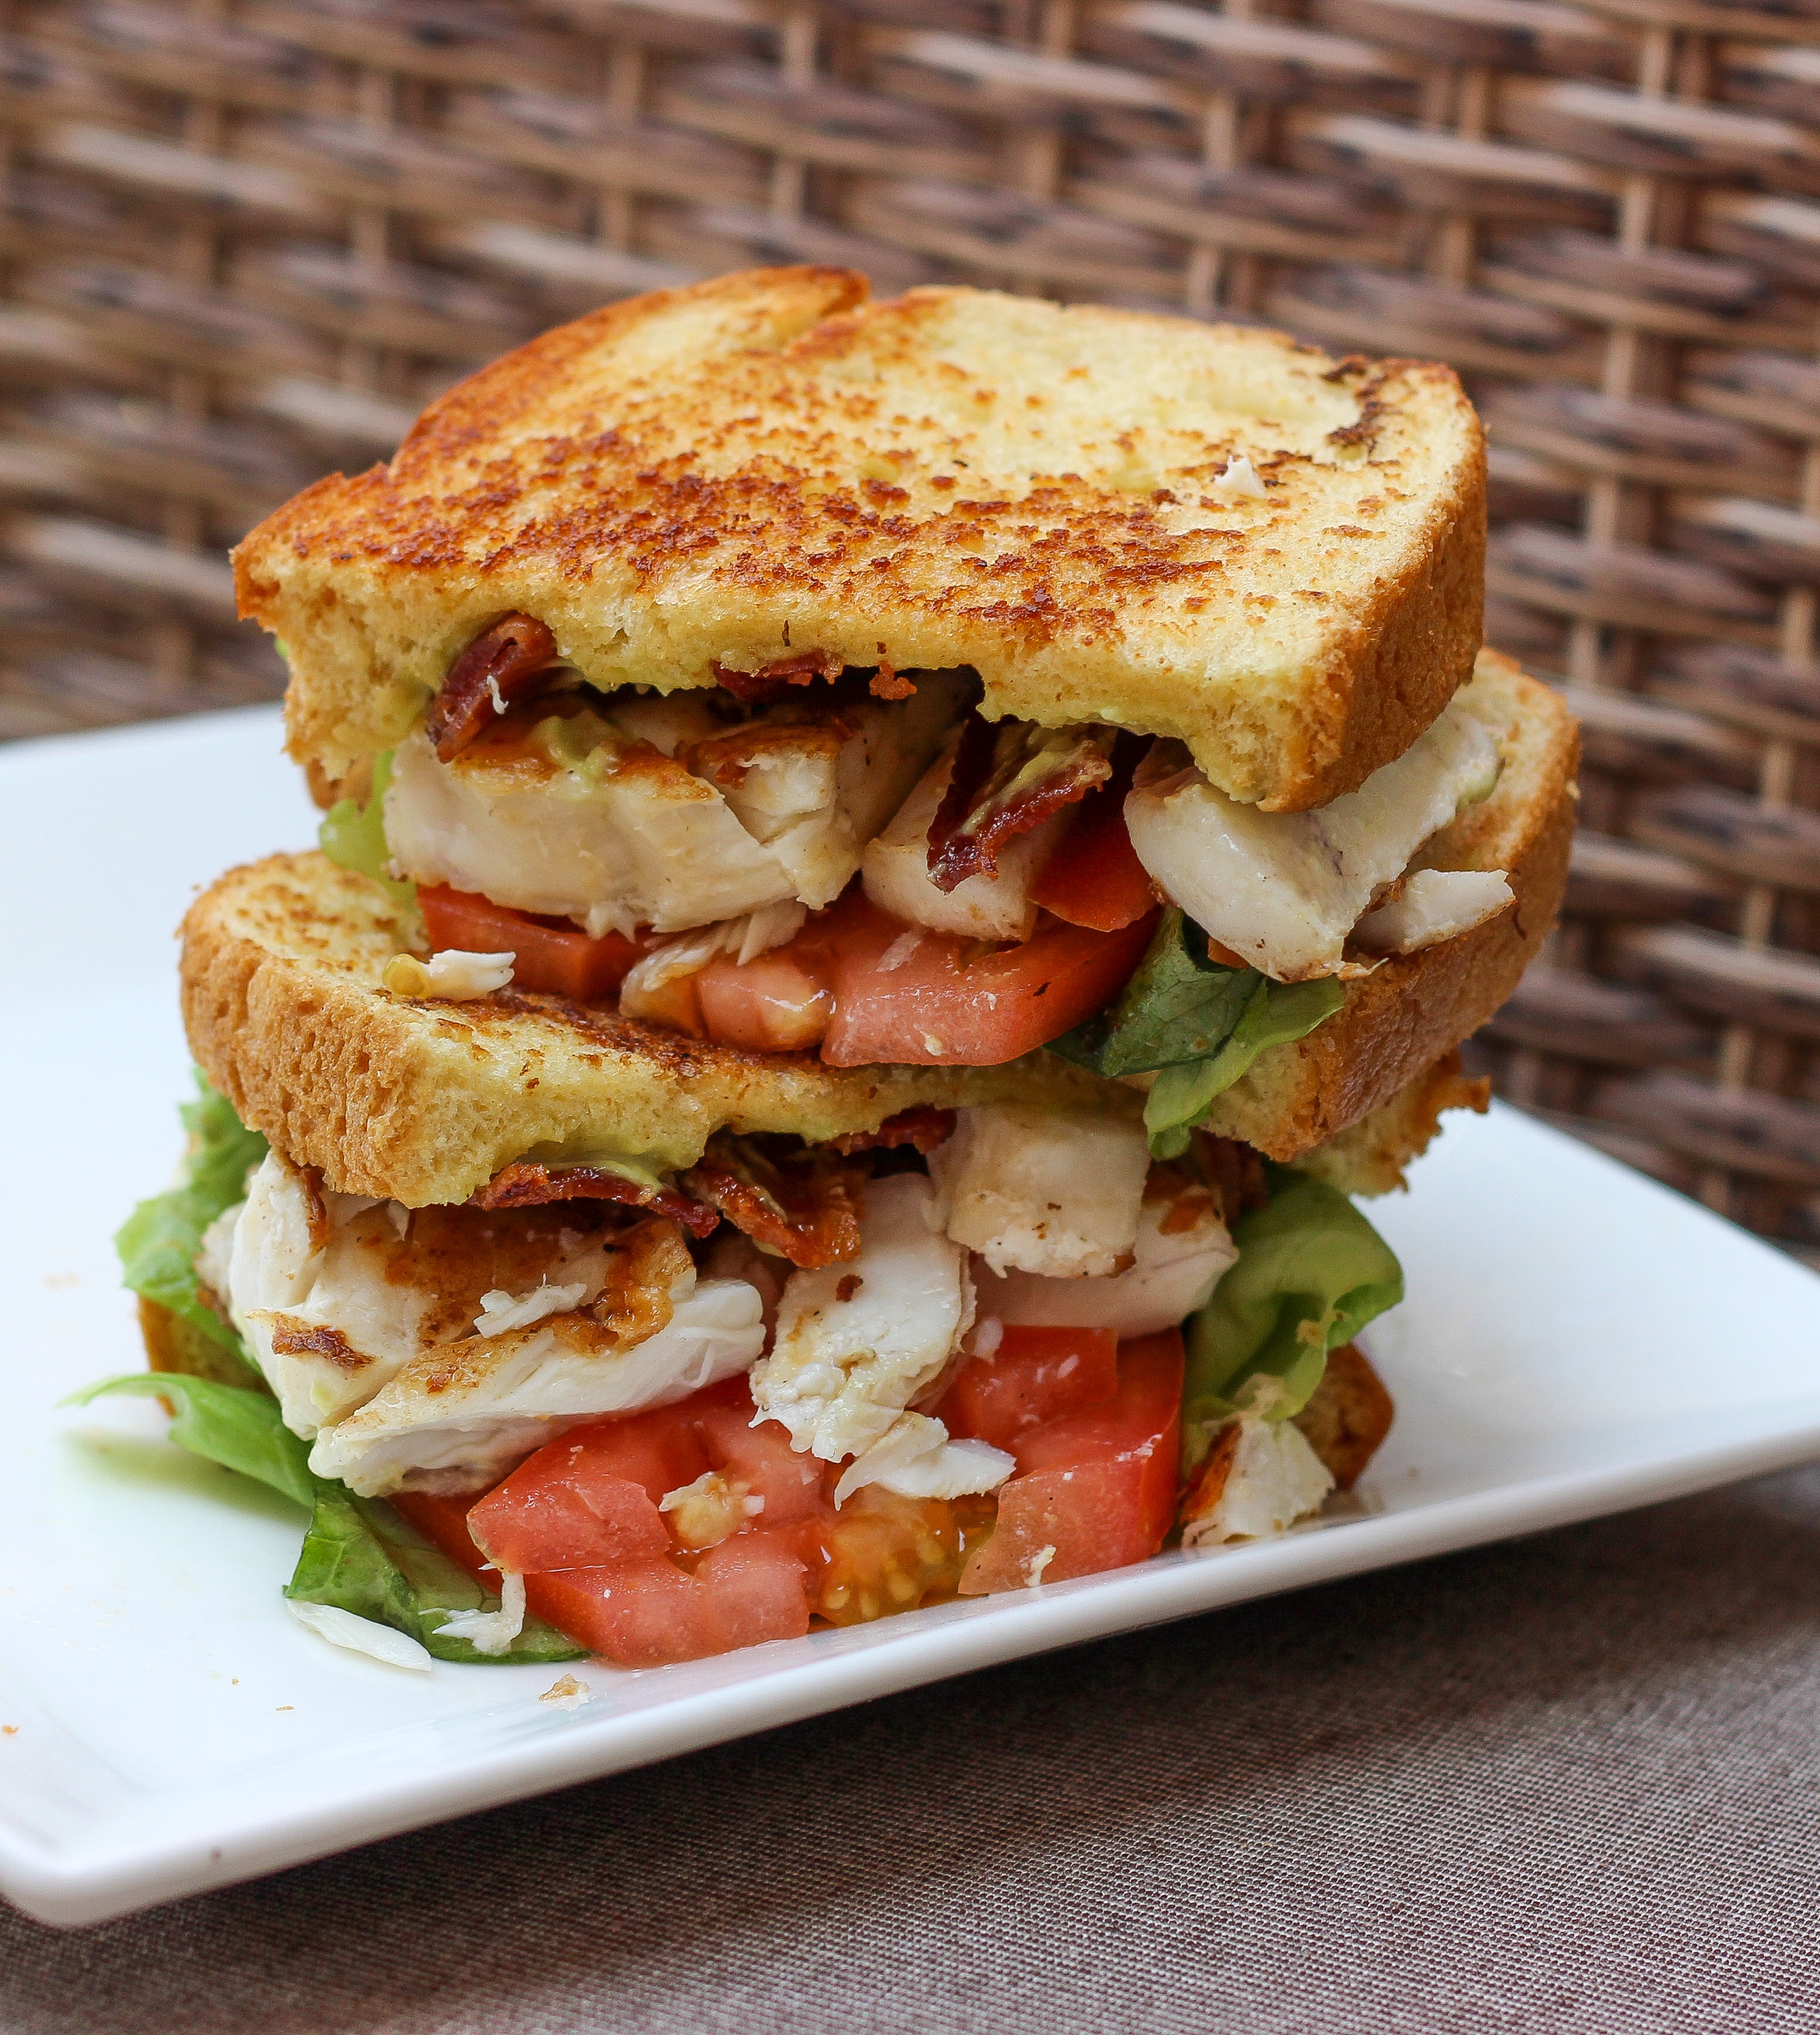
dish, meal, food, produce, seafood, breakfast, meat, lunch, cuisine, sandwich, bacon, toasted, bruschetta, veggie burger, breakfast sandwich, blt, ham and cheese sandwich